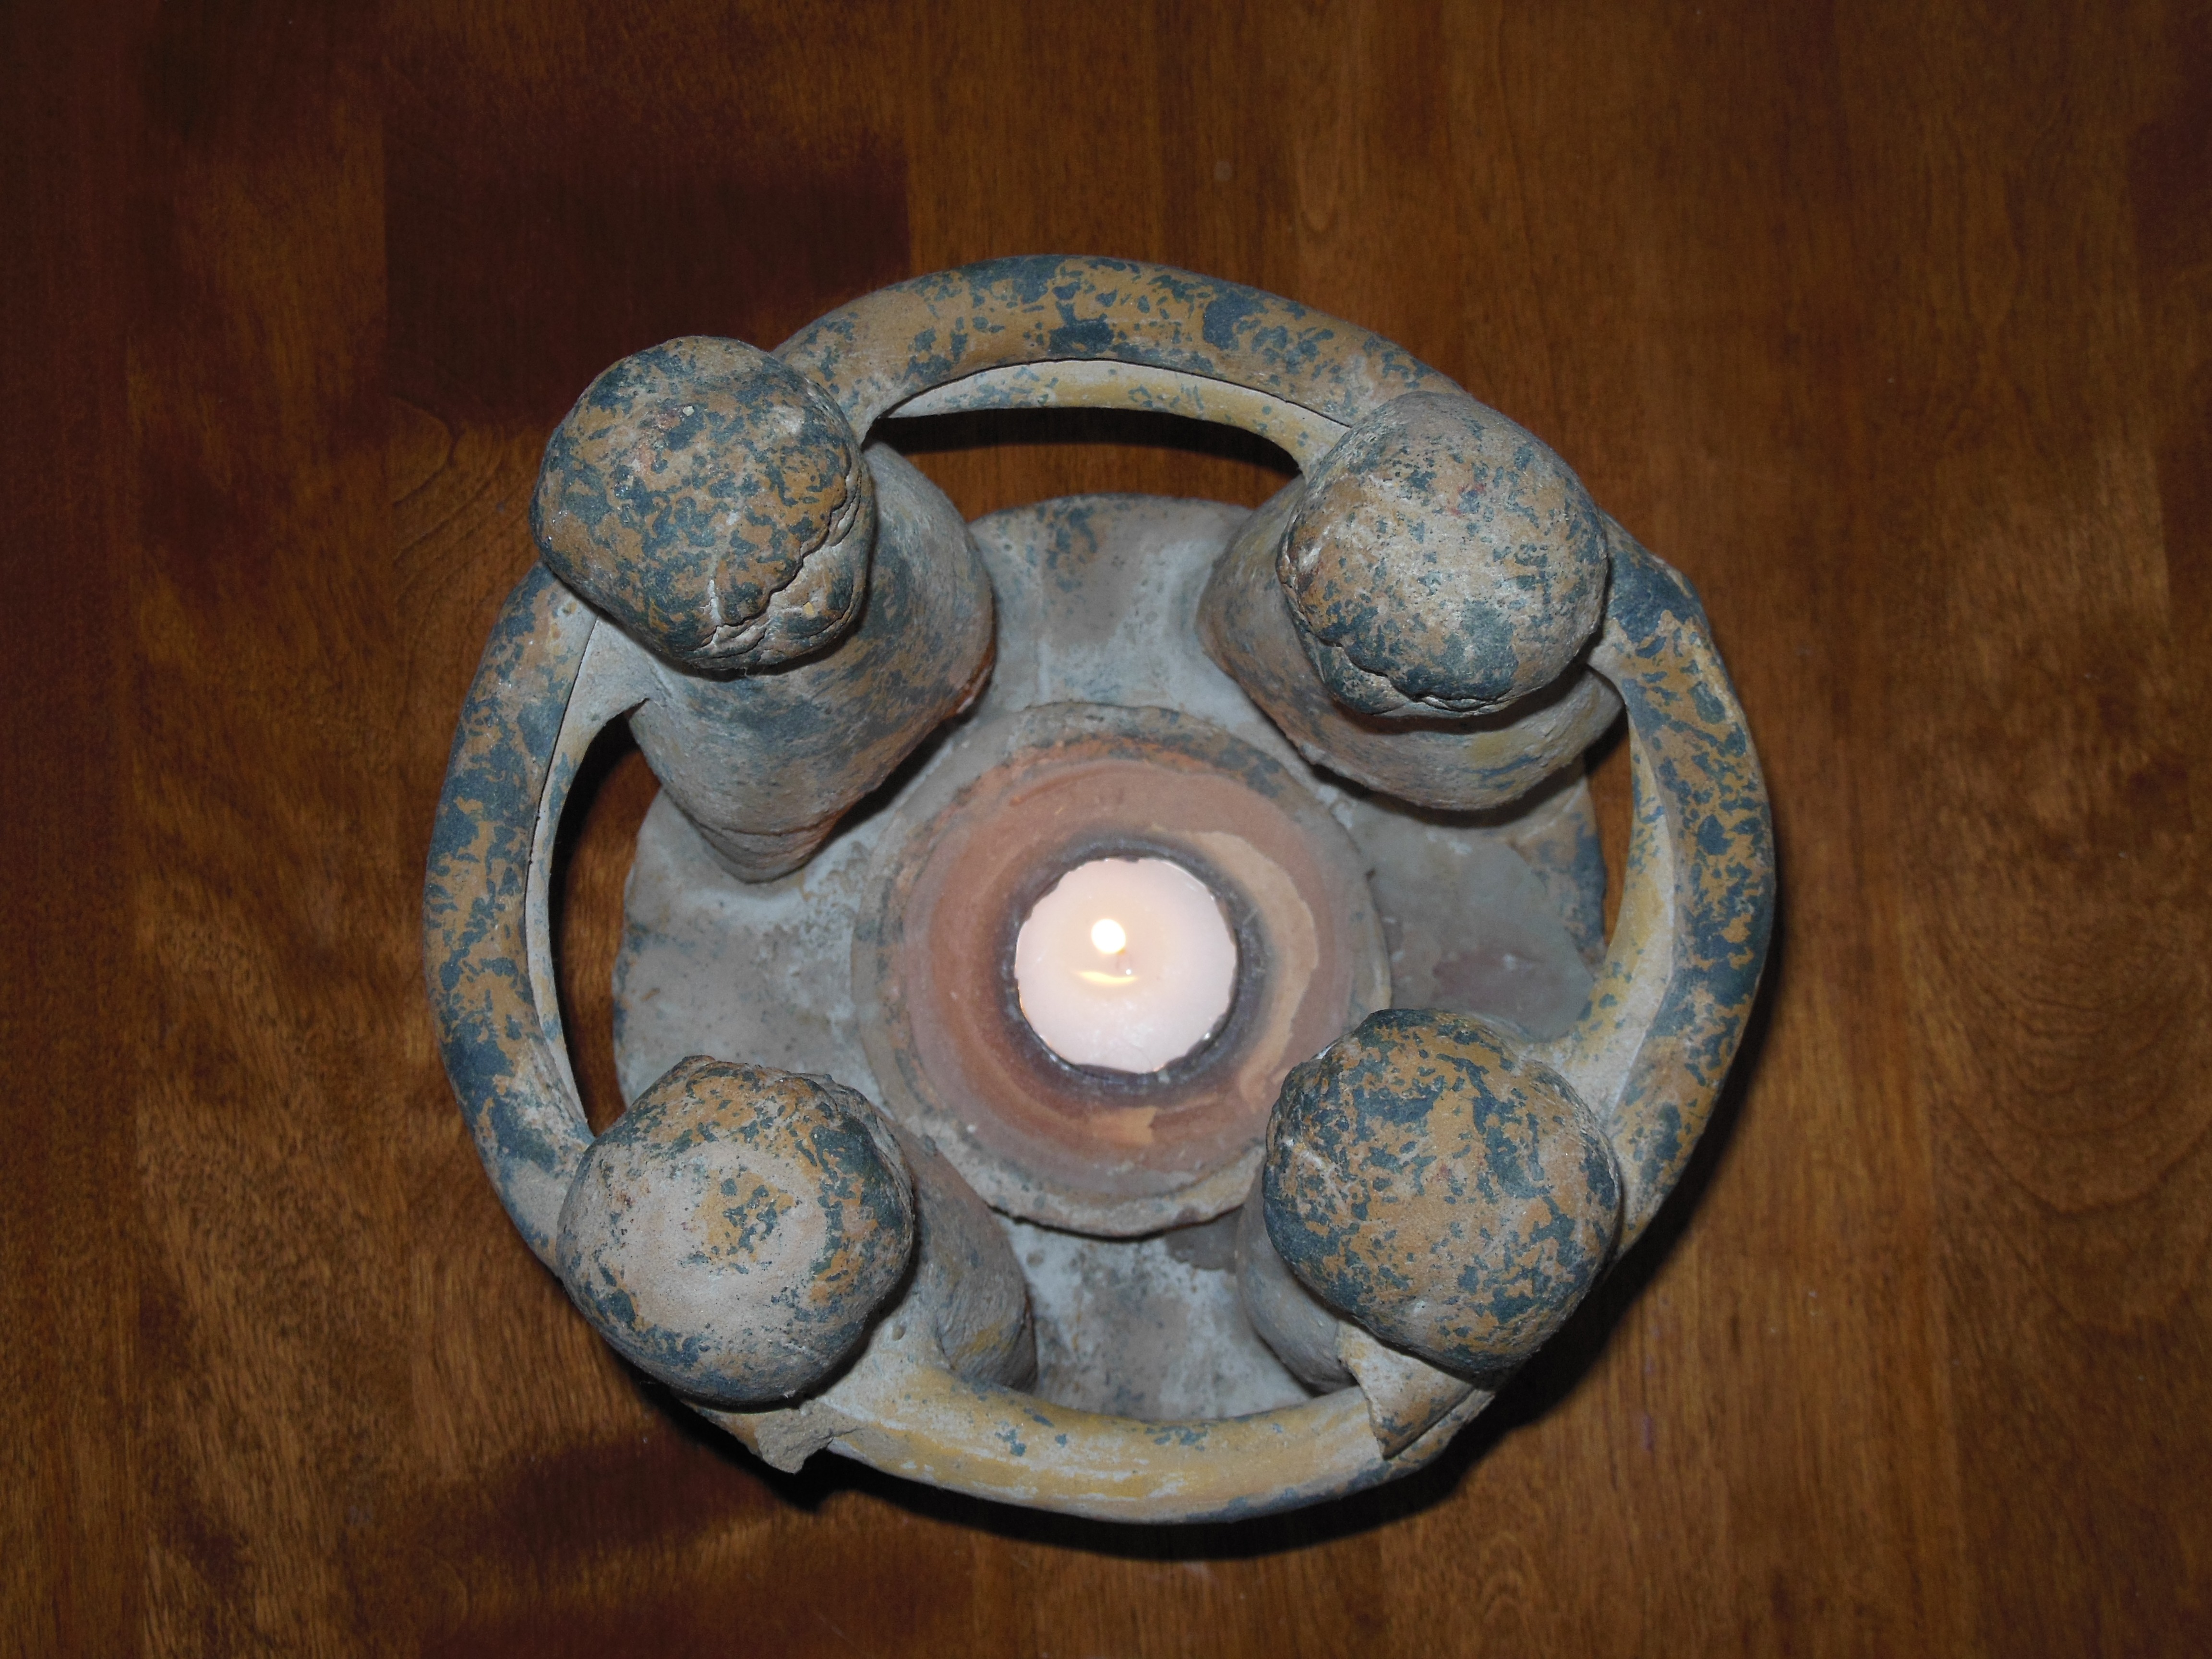
light, wood, antique, wheel, metal, clothing, material, circle, sculpture, art, mask, iron, carving, costume, presence, door knocker, ancient history